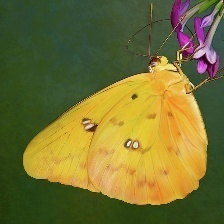
Species: SOUTHERN DOGFACE
Butterfly family (ImageNet category): sulphur_butterfly